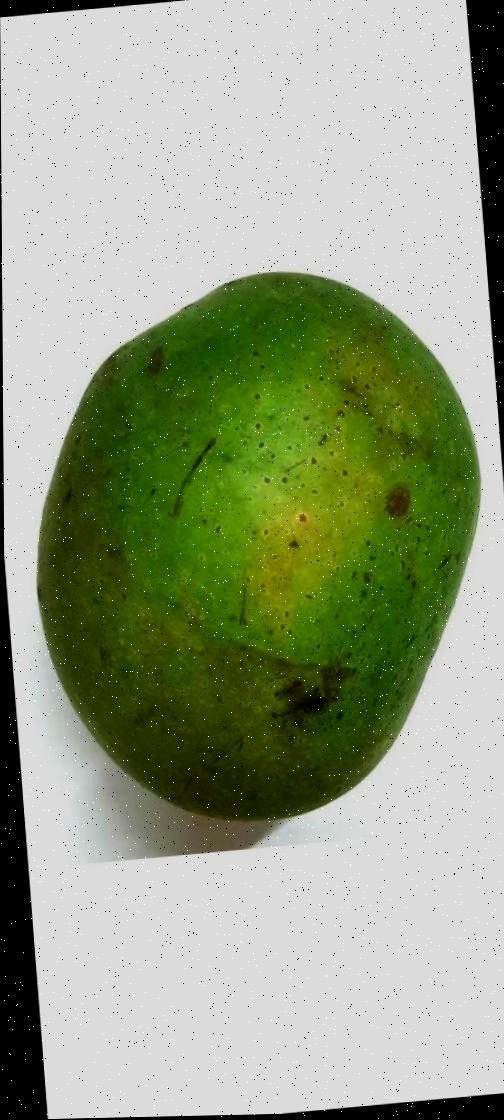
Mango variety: Himsagor